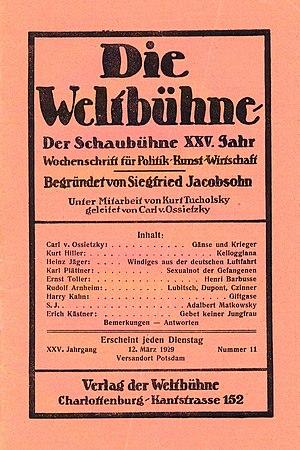
Peu de temps après l'arrivée au pouvoir du NSDAP, en 1933, le chancelier Adolf Hitler lance une « action contre l'esprit non allemand », dans le cadre de laquelle se développent des persécutions organisées et systématiques visant les écrivains juifs, marxistes ou pacifistes. Il s'agit en fait d'une initiative organisée et mise en œuvre par des étudiants allemands sous la direction de la NSDStB, association allemande des étudiants nationaux socialistes.
Die Weltbühne était un magazine hebdomadaire allemand consacré à l'art, à la littérature, à la politique et à l'économie, qui est paru de 1905 à 1933.